Overjustification effect

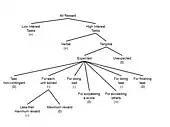
Directional effects of rewards on motivation, depending on type of task, type of reward, and contingency of reward.

The overjustification effect is controversial because it challenges previous findings in psychology on the general effectiveness of reinforcement on increasing behavior, and also the widespread practice of using incentives in the classroom. These findings fail to account for situations whereby the nature of activities differ, such as in cases where the initial level of intrinsic interest in the activity is very low, introducing extrinsic contingencies may be essential for producing involvement. These conclusions were challenged in a separate meta-analysis which found that tangible rewards offered for outperforming others and for performing uninteresting tasks (in which intrinsic motivation is low) lead to increased intrinsic motivation, and stated that the detrimental effects of rewards on motivation only occur in a specific, restricted set of conditions that could be easily avoided. This set of analyses included both high-interest and low-interest tasks, whereas the original meta-analyses conducted by Deci and colleagues (1999) restricted analyses to tasks in which participants initially had high interest. In fact, a 2001 meta-analysis showed that rewards can increase intrinsic motivation for tasks that initially hold little intrinsic interest.